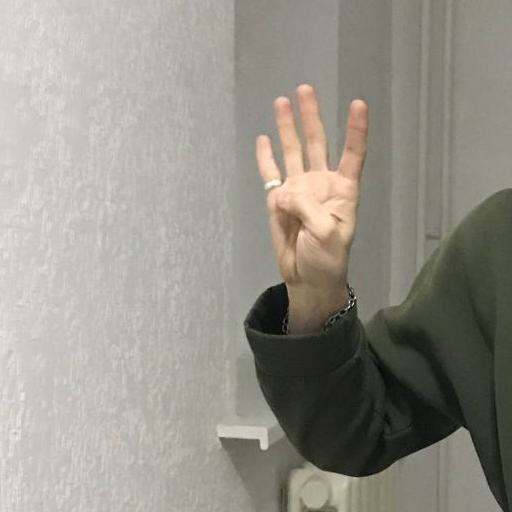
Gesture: four